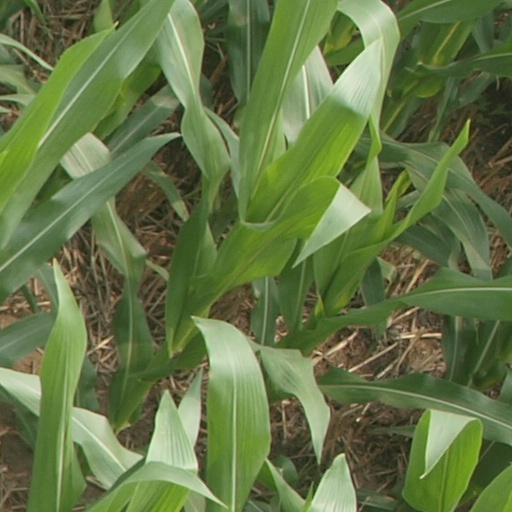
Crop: maize; corn